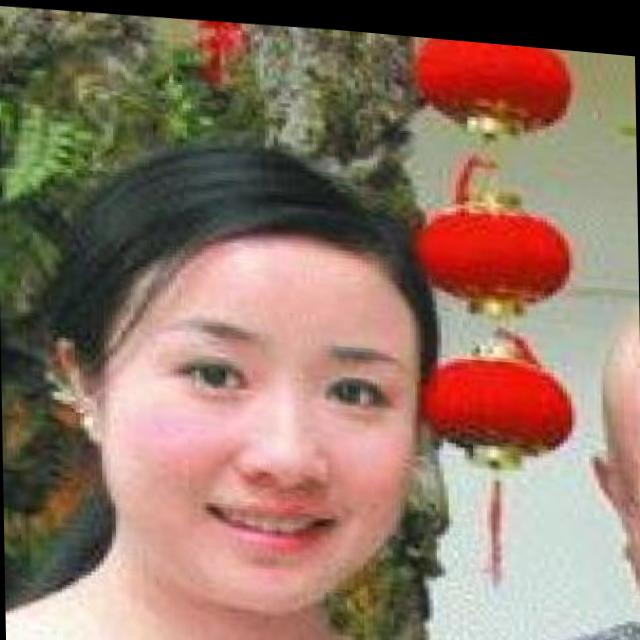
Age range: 21-44